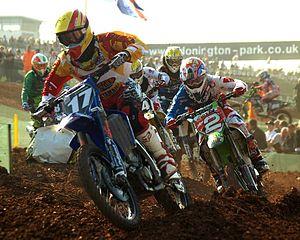
Carlos Campano Jiménez, né le 15 septembre 1985 à Dos Hermanas, est un pilote moto espagnol.